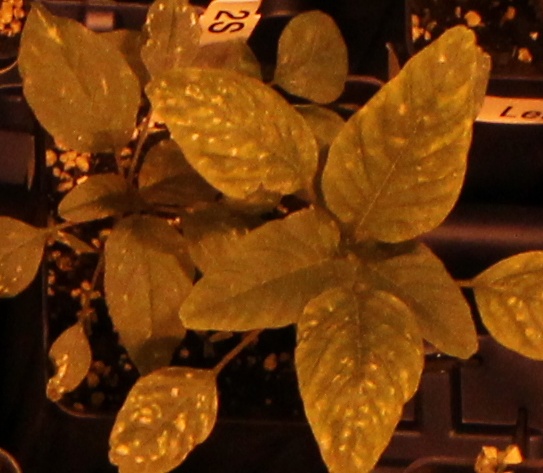
Label: Palmer Amaranth